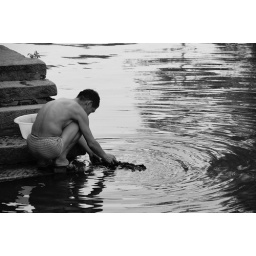
Washing clothes by the river